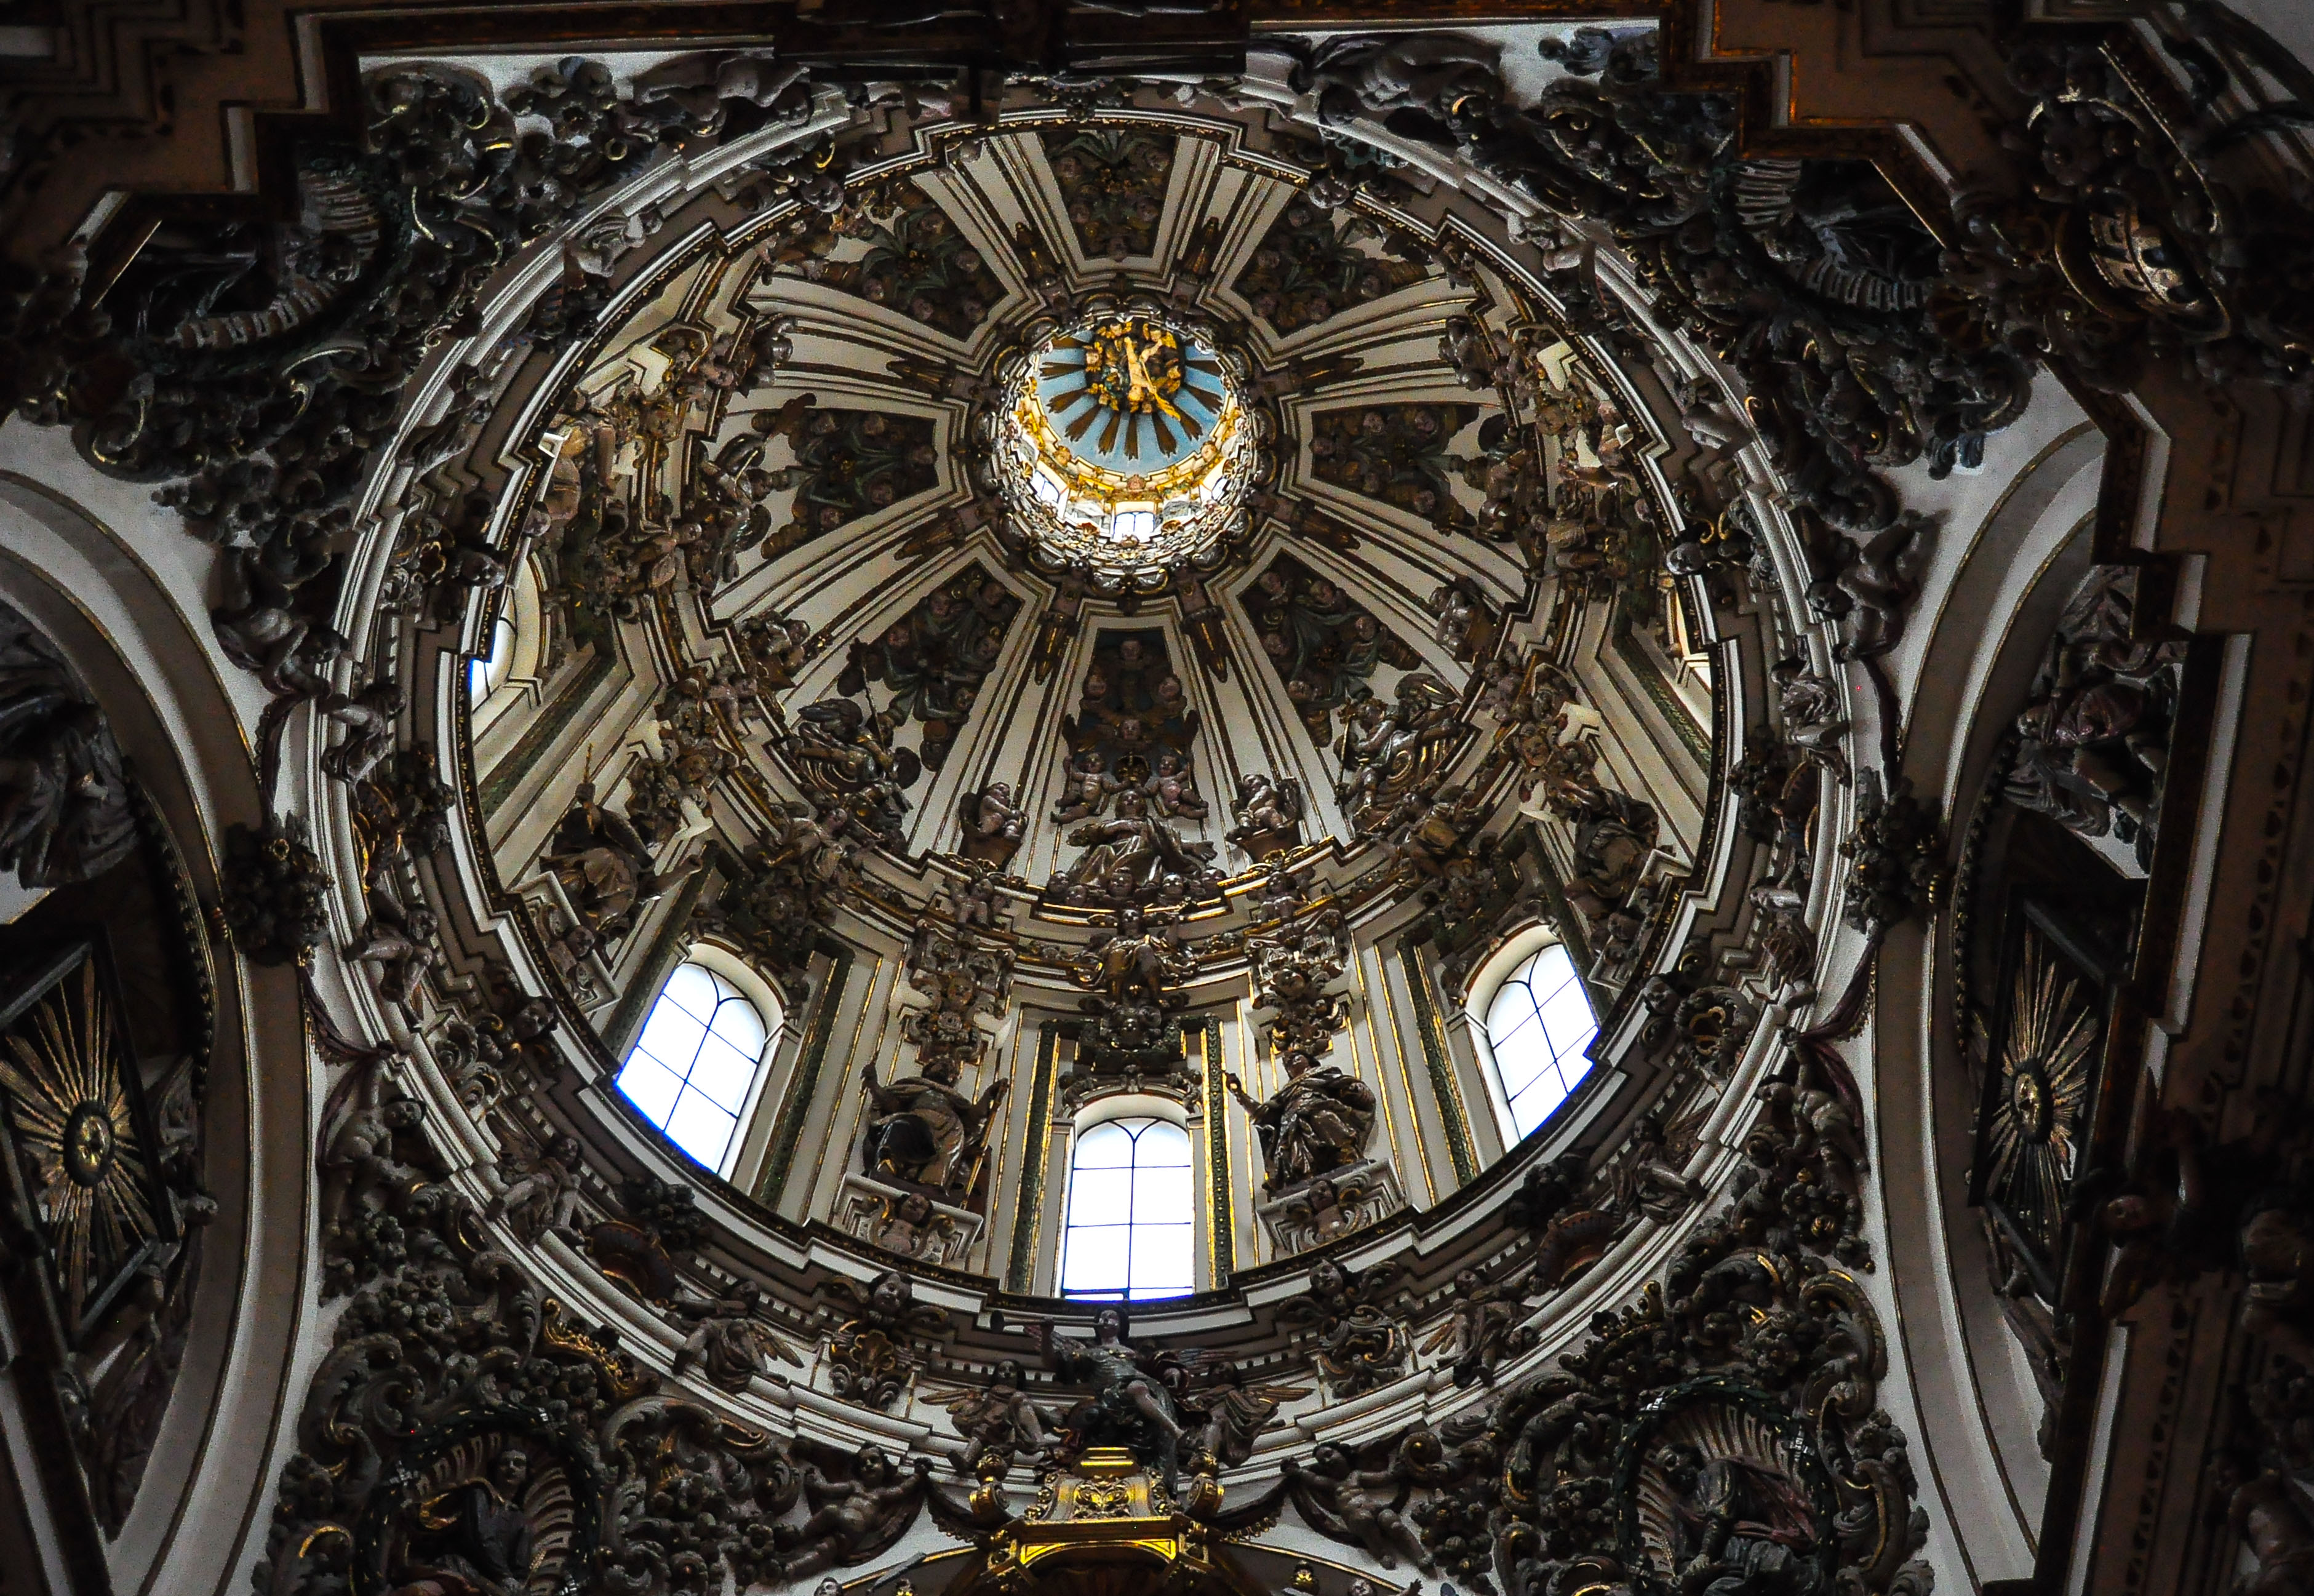
wheel, ceiling, cathedral, lighting, spain, symmetry, espaa, tudela, basilica, dome, nikond90, paisajeslandscape